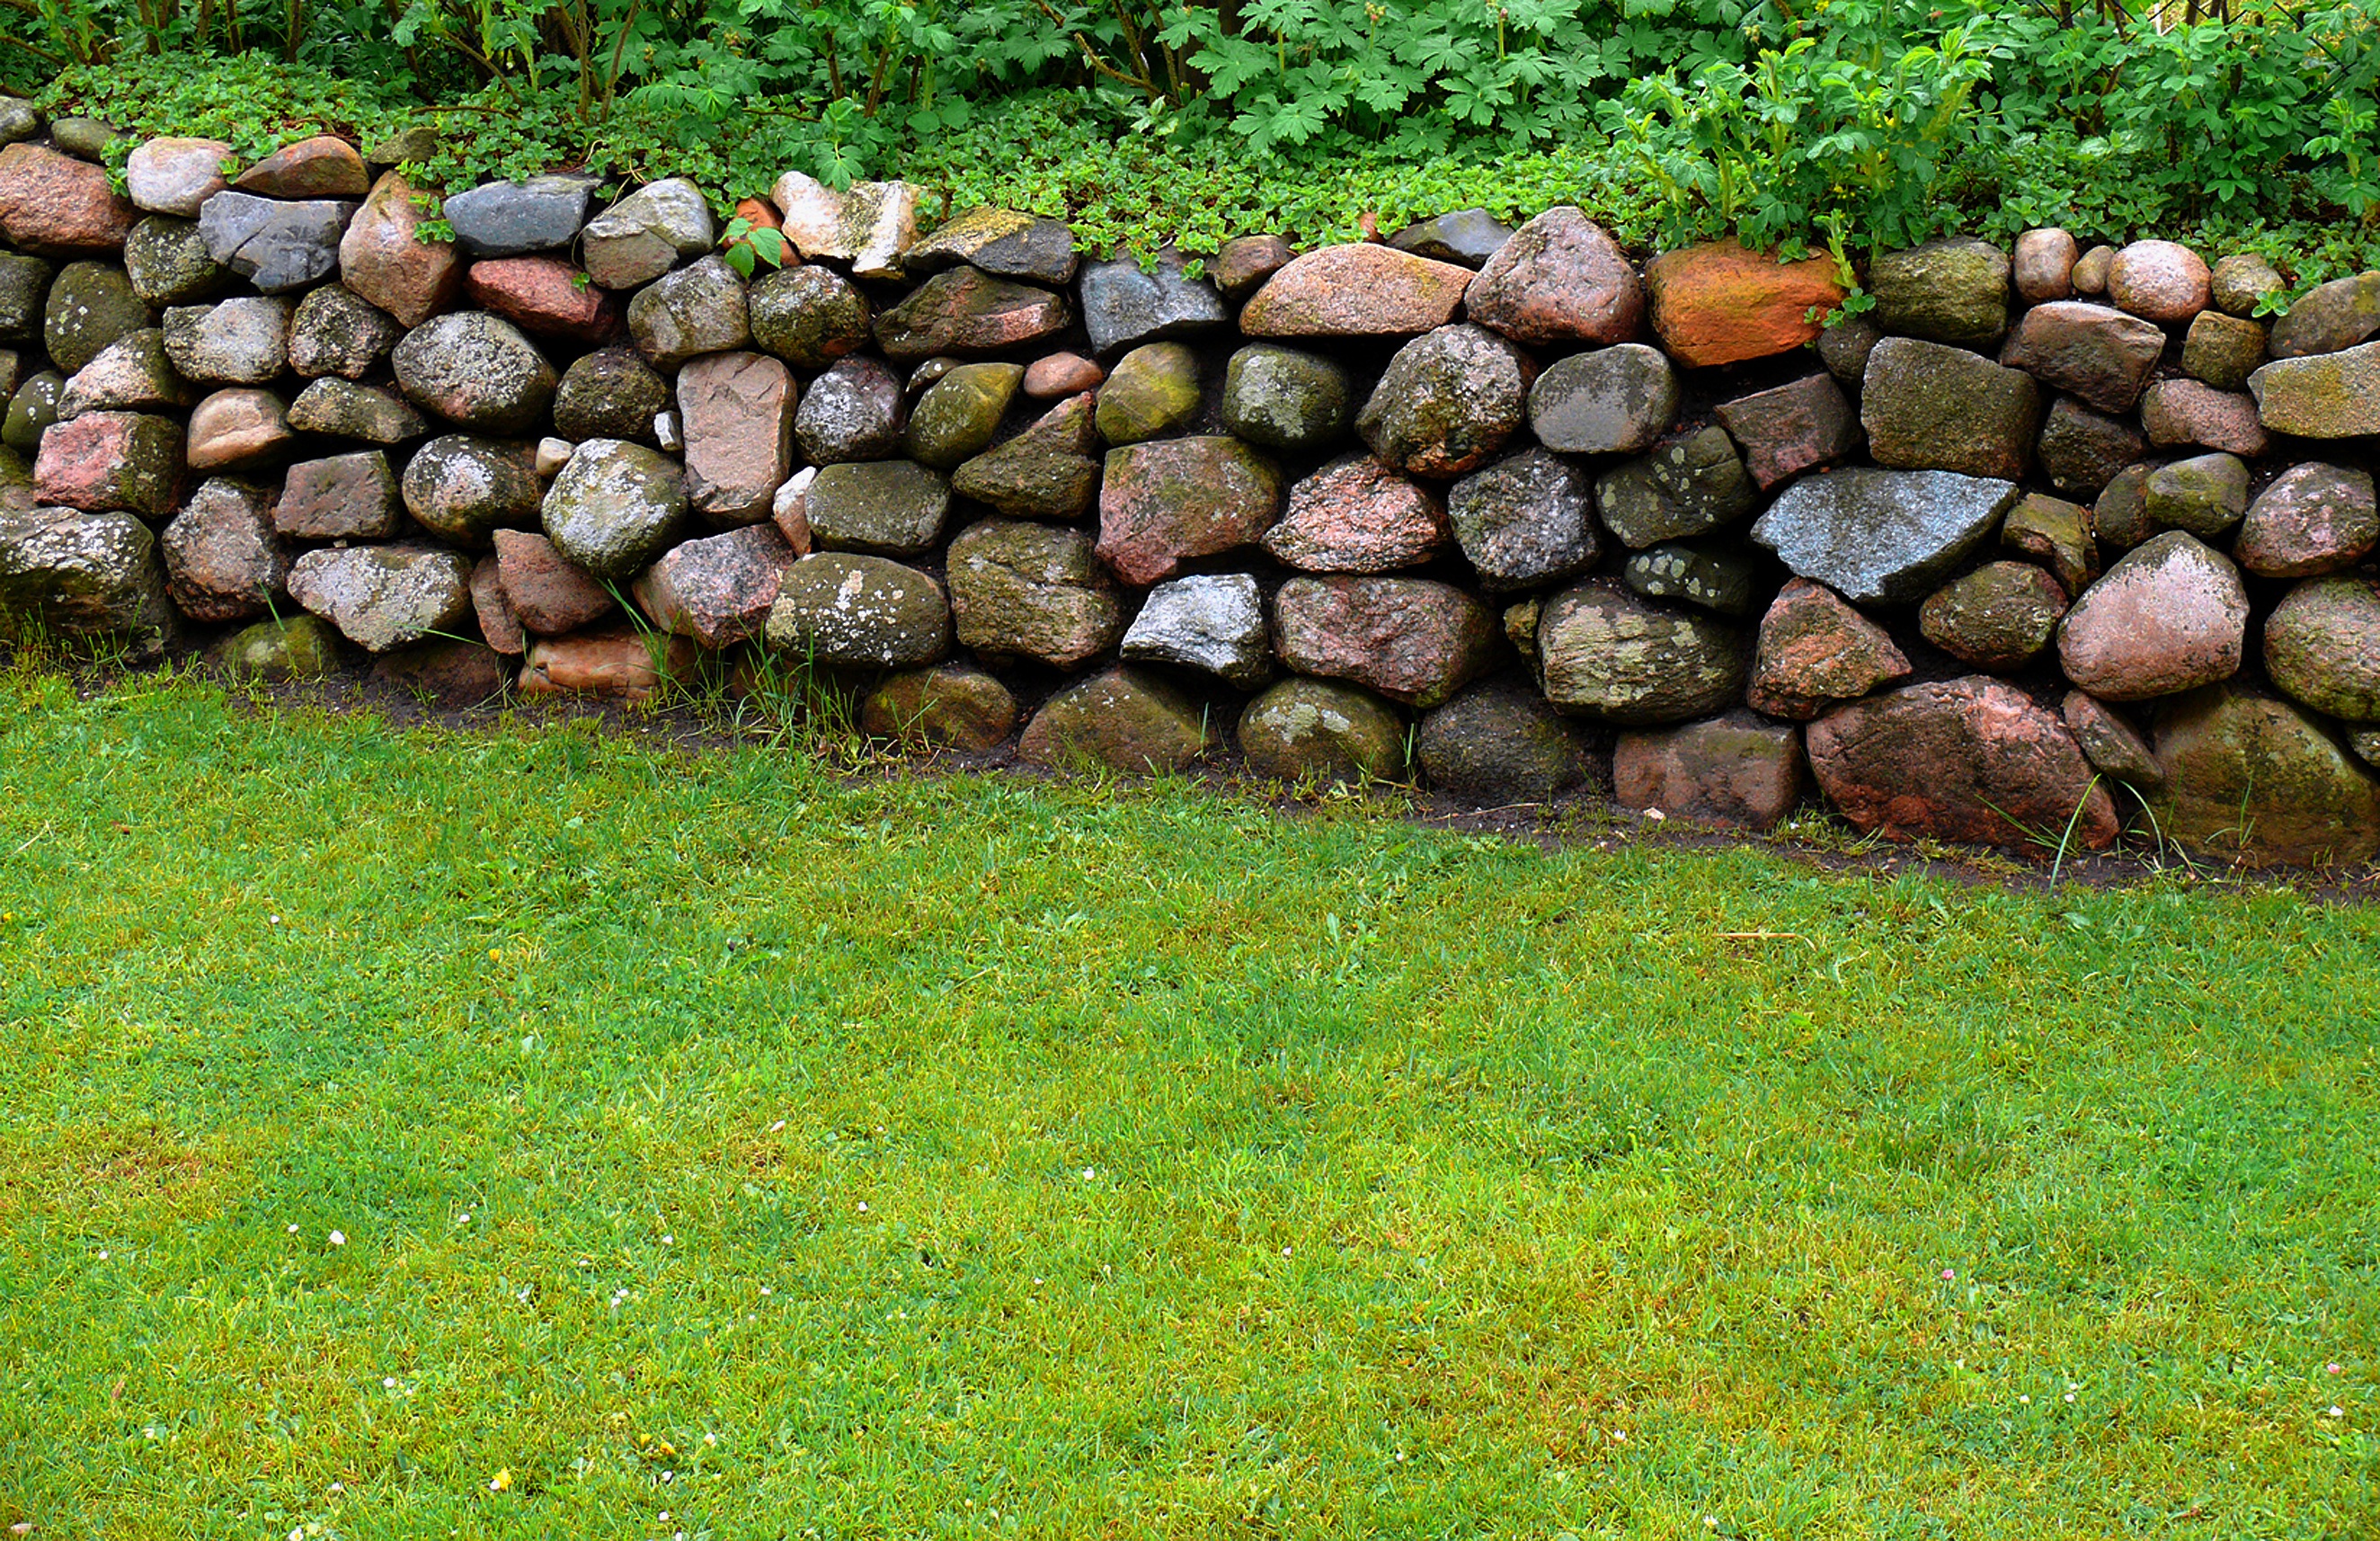
nature, grass, rock, light, structure, wood, lawn, building, old, wall, stone, walkway, summer, pond, pattern, backyard, soil, stone wall, garden, optics, fabric, stones, landscaping, shrub, build, detail, woodland, yard, historically, of course, masonry, limit, natural stone, joints, flooring, quarry stone, substantiate, formerly, natural stone wall, wall stones, fries wall